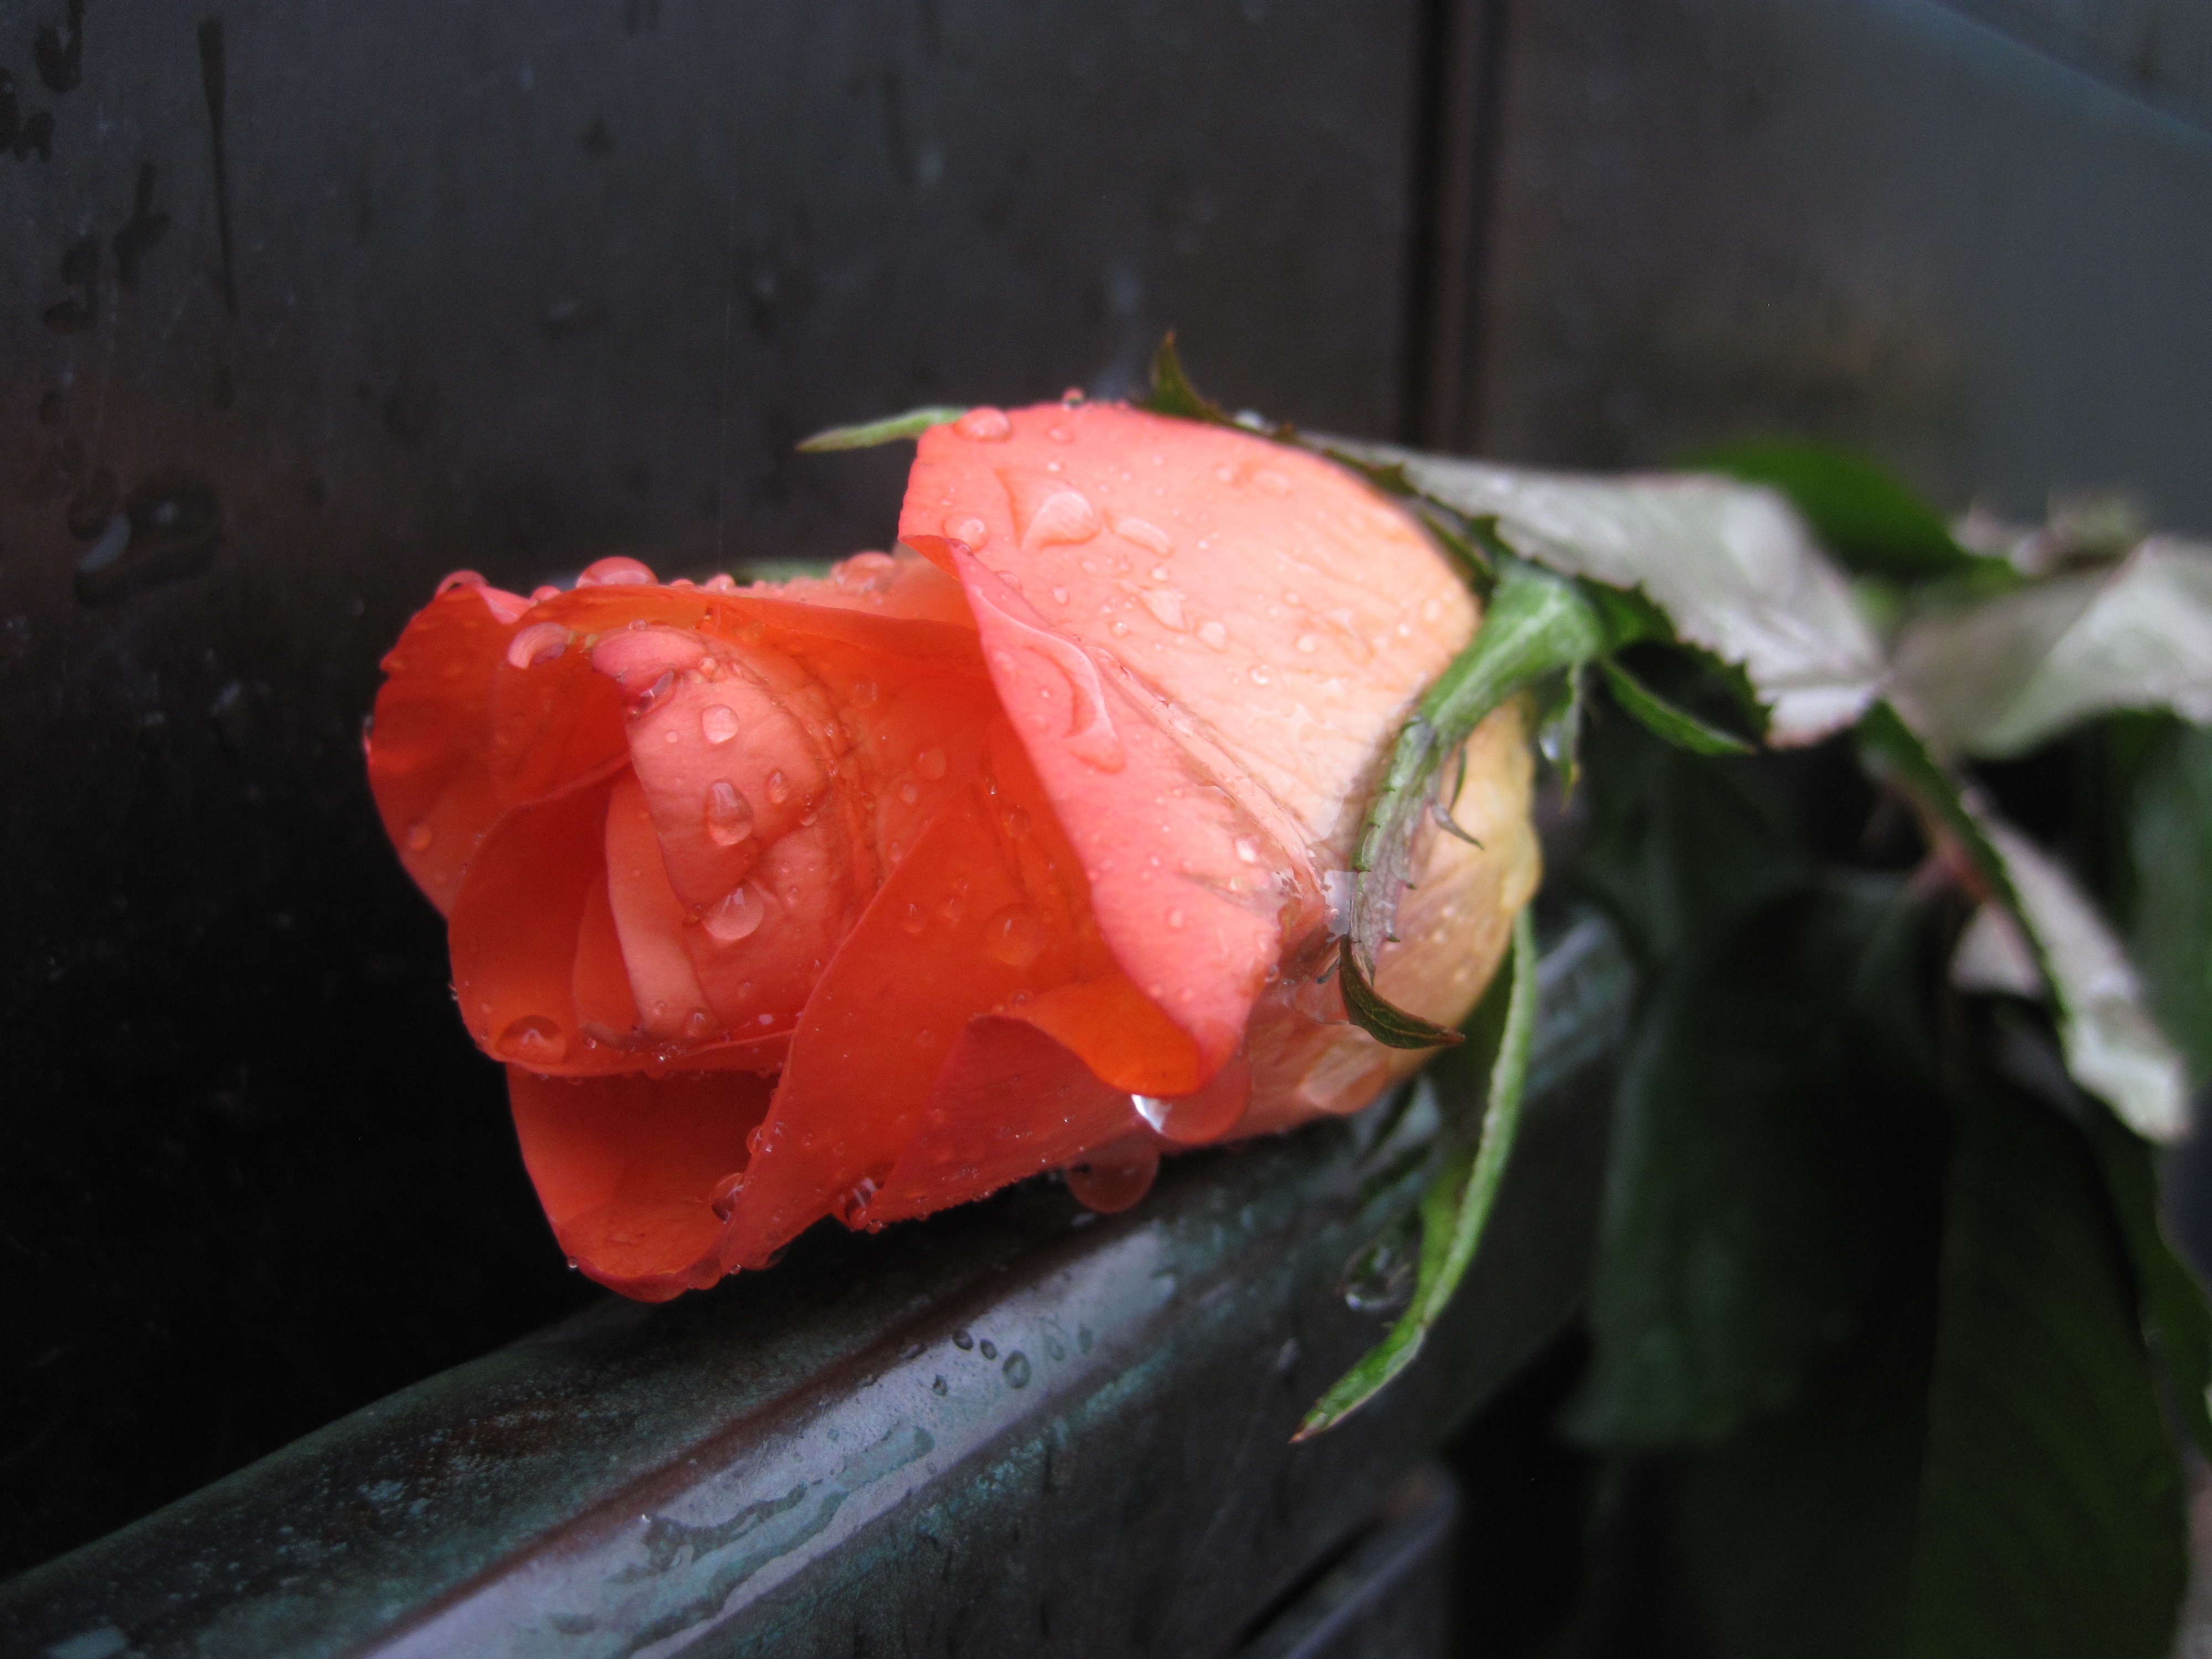
blossom, plant, leaf, flower, petal, bloom, raindrop, rose, red, macro, close, flora, drip, close up, drop of water, rose bloom, macro photography, flowering plant, land plant